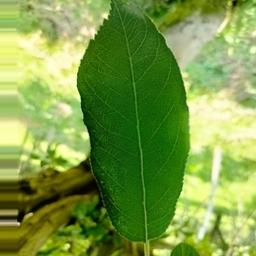
Label: Healthy